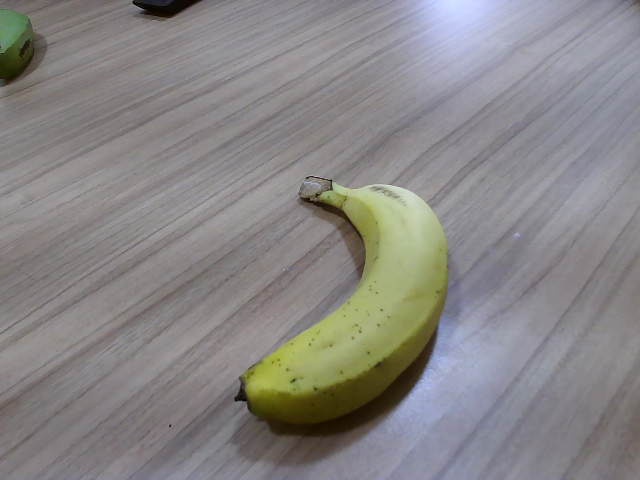
Label: Ripe_Banana